Fabio Fognini

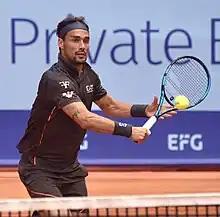
Fognini at the 2023 Swiss Open Gstaad

Fognini entered the Monte Carlo Masters on a five-match losing streak. His poor form led him to contemplate surgery for recurring ankle and elbow injuries. The Italian was quoted saying during an interview with Gazzetta dello Sport "I am not confident and I am sad about the lack of results". In the first round, Fognini saved five break points down a set and one break against Andrey Rublev before recovering to win the match. In his next three matches Fognini defeated world number 3 Alexander Zverev, world number 13 Borna Ćorić (once again, after being down a set and a break), and world No. 2 and three-time defending champion Rafael Nadal to reach his maiden Masters 1000 final. By defeating Nadal, Fognini became only the fourth player to defeat the Spaniard three times on a clay court, following his victories in Rio de Janeiro and Barcelona in 2015. He defeated Dušan Lajović in the final in straight sets, winning the biggest title of his career and becoming the first Italian to win a Masters 1000 title.